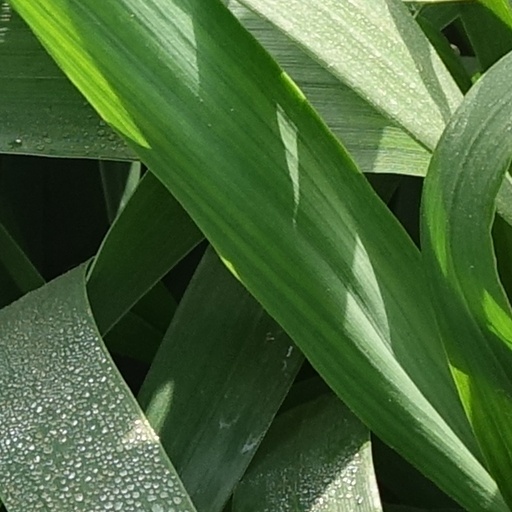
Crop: wheat